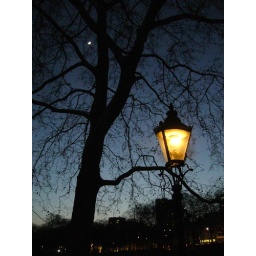
gas lamp in green park